Odia people

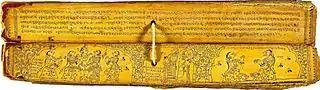
gita govinda manuscript

The Shailodbhava dynasty ruled the region from the sixth to the eighth century. They built the Parashurameshvara Temple in the 7th century, which is the oldest known temple in Bhubaneswar. The ruled Odisha from the 8th to the 10th century. They built several Buddhist monasteries and temples, including Lalitgiri, Udayagiri and Baitala Deula. The Keshari dynasty ruled from the 9th to the 12th century. The Lingaraj Temple, Mukteshvara Temple and Rajarani Temple in Bhubaneswar were constructed during the Bhauma-Kara dynasty. They were introduced as a new style of architecture in Odisha, and the dynasty's rule shifted from Buddhism to Brahmanism.